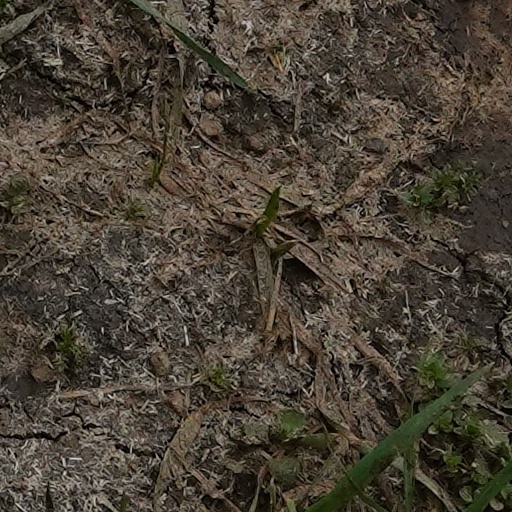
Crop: wheat